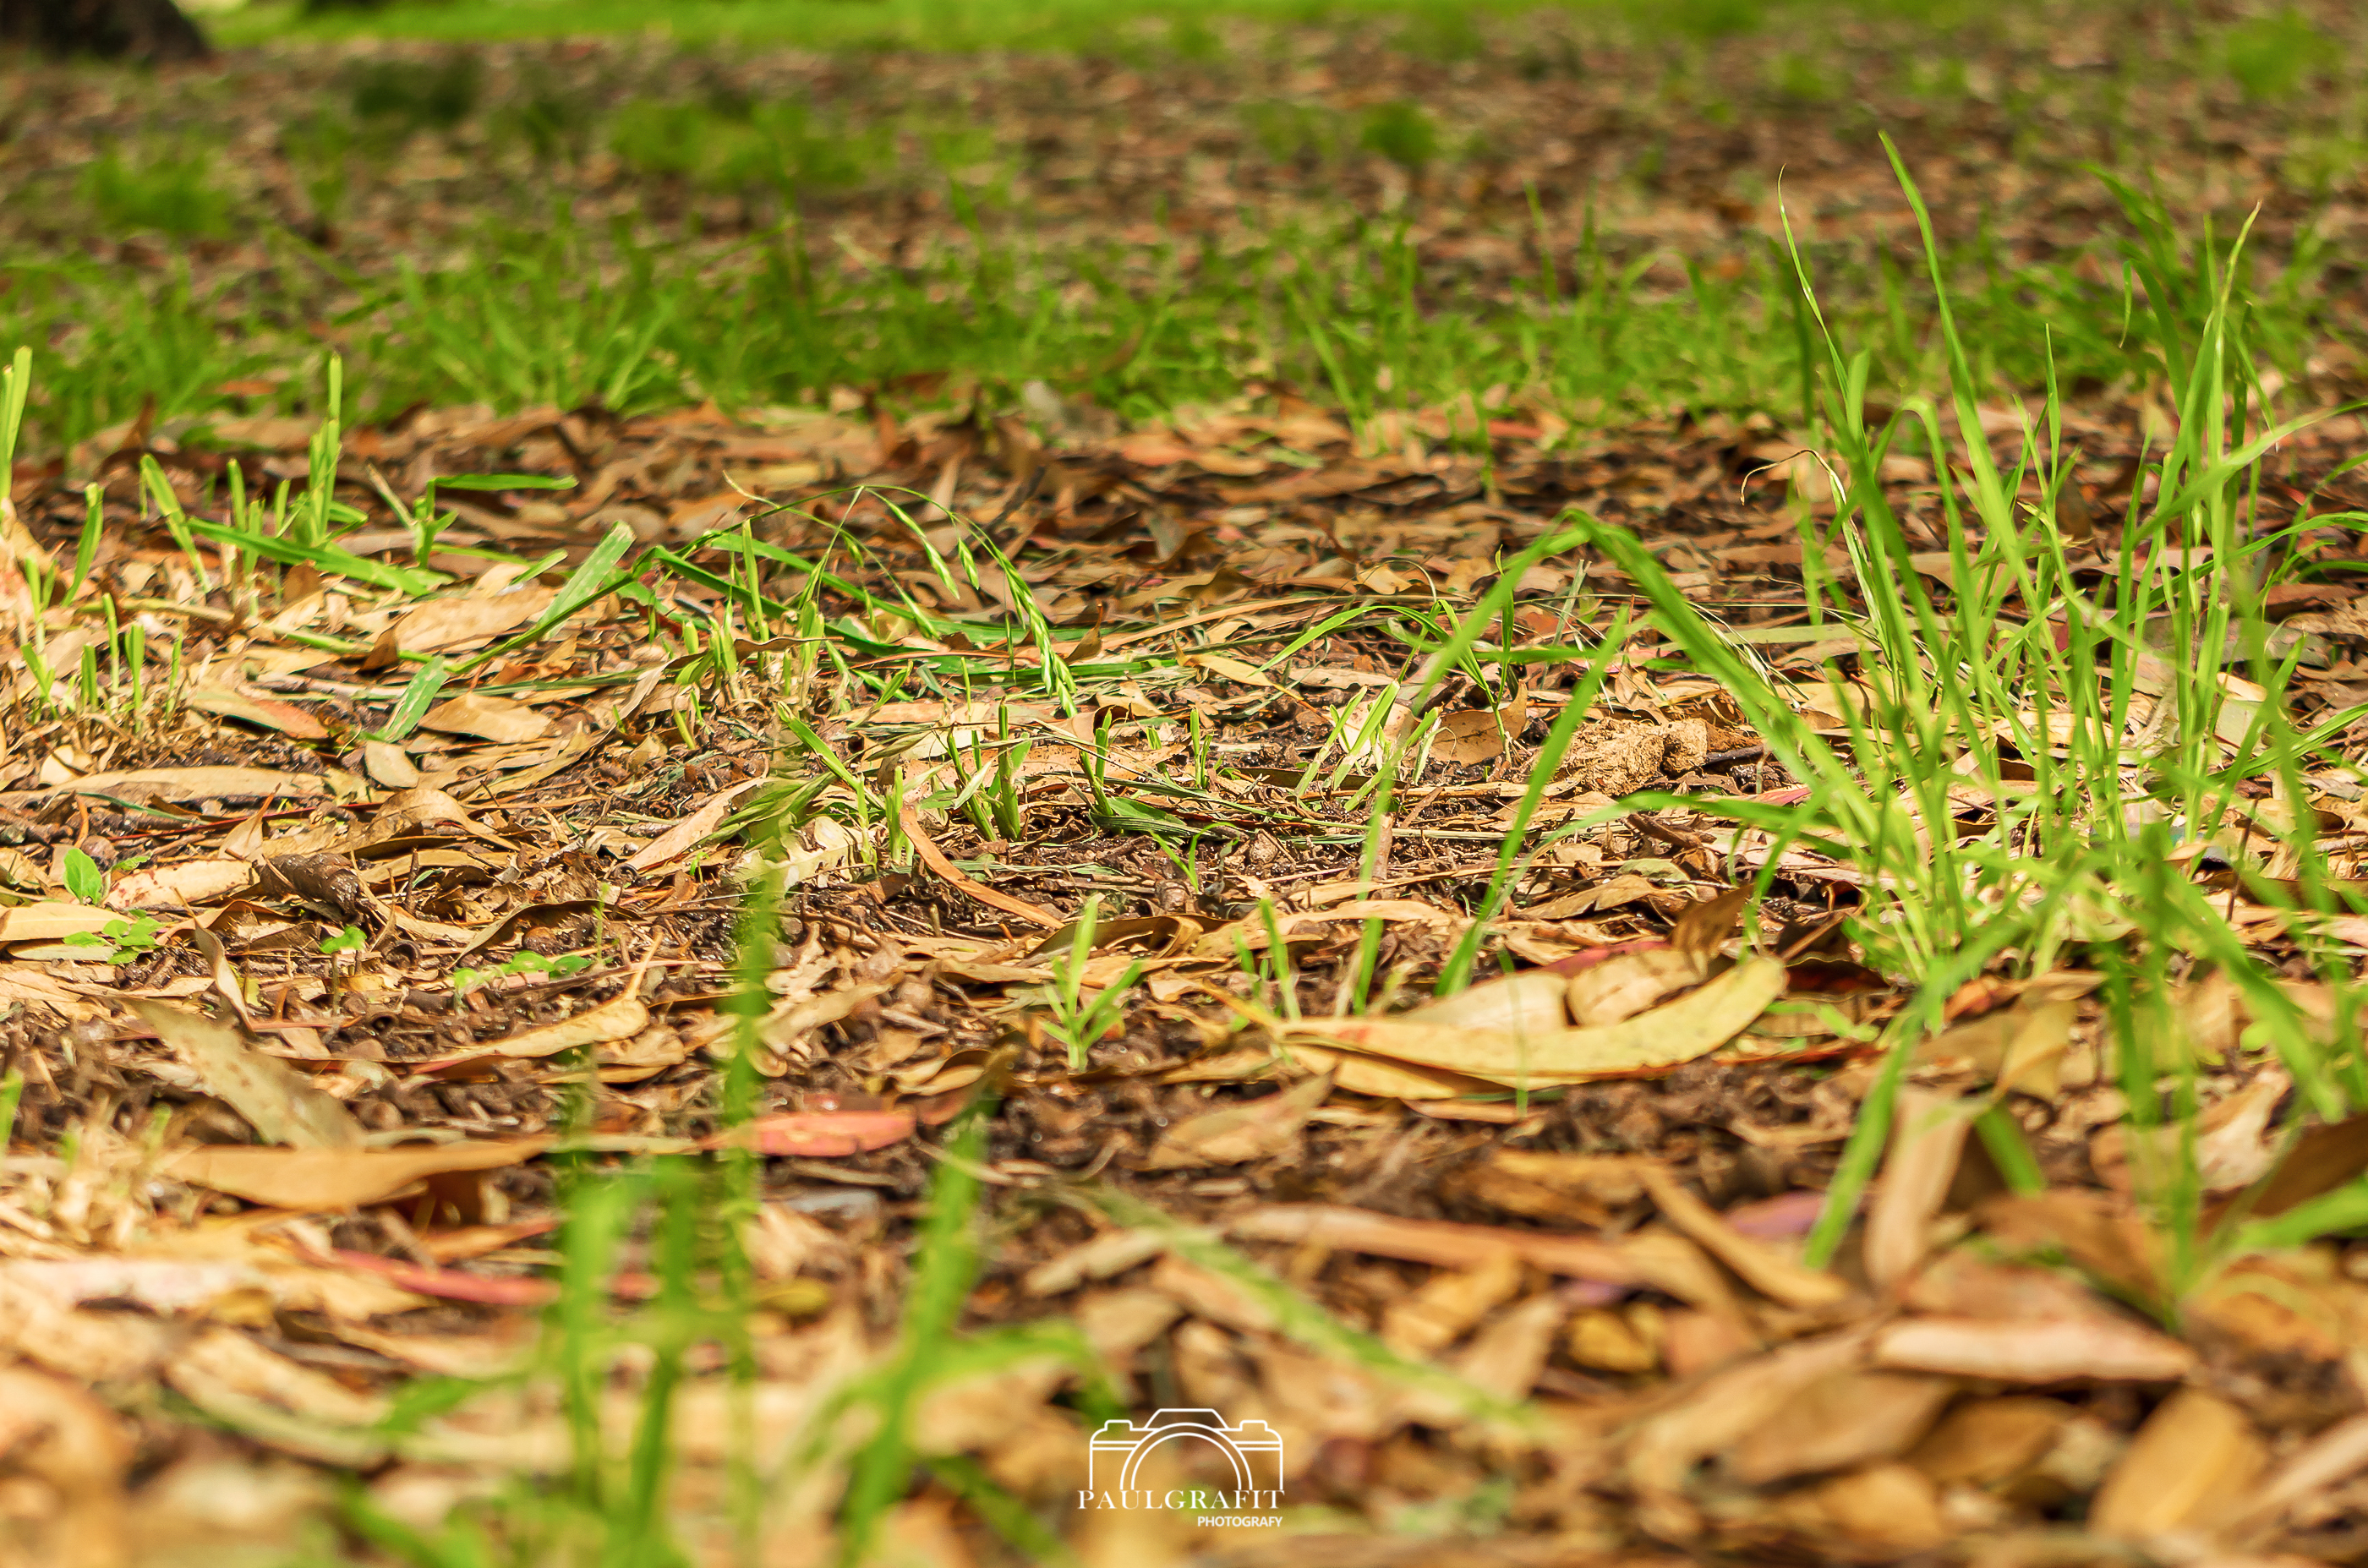
natural, plant, People in nature, terrestrial plant, wood, grass, groundcover, grassland, landscape, natural landscape, lawn, field, soil, terrestrial animal, prairie, plantation, agriculture, plant stem, pattern, mulch, wildlife, pasture, sedge family, poales